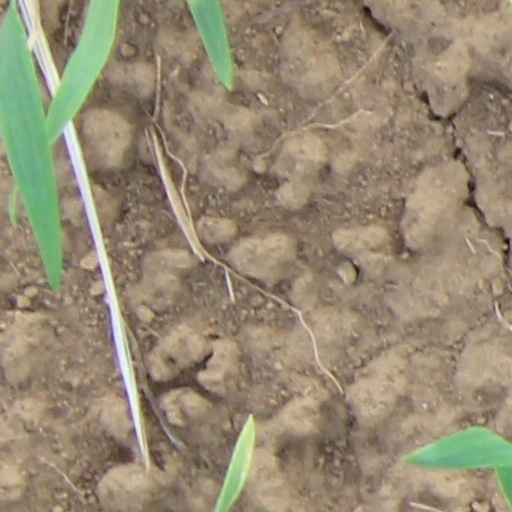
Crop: wheat